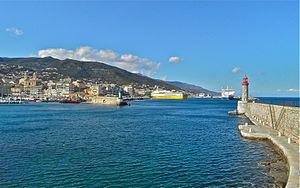
Entrée du port de Bastia, depuis la jetée du vieux port.
Bastia est une commune française, préfecture de la circonscription départementale de la Haute-Corse et située dans le territoire de la collectivité de Corse. Avec 45 715 habitants, Bastia est la deuxième commune la plus peuplée de Corse après Ajaccio. Elle est la capitale de la Bagnaja, région du nord-est de l'île, s'étendant entre le cours du Golo et le Cap Corse.